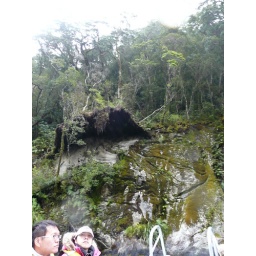
tree avalanche in the making and rare rock formation that attracts geologists from over the world